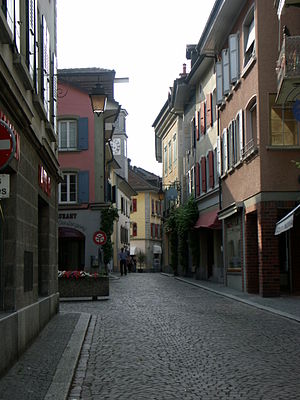
Lutry / Eksterne henvisninger
Gade i Lutry
Lutry er en by i det vestlige Schweiz med 10.289 indbyggere. Byen ligger i Kanton Vaud, på den nordlige bred af Genevesøen.